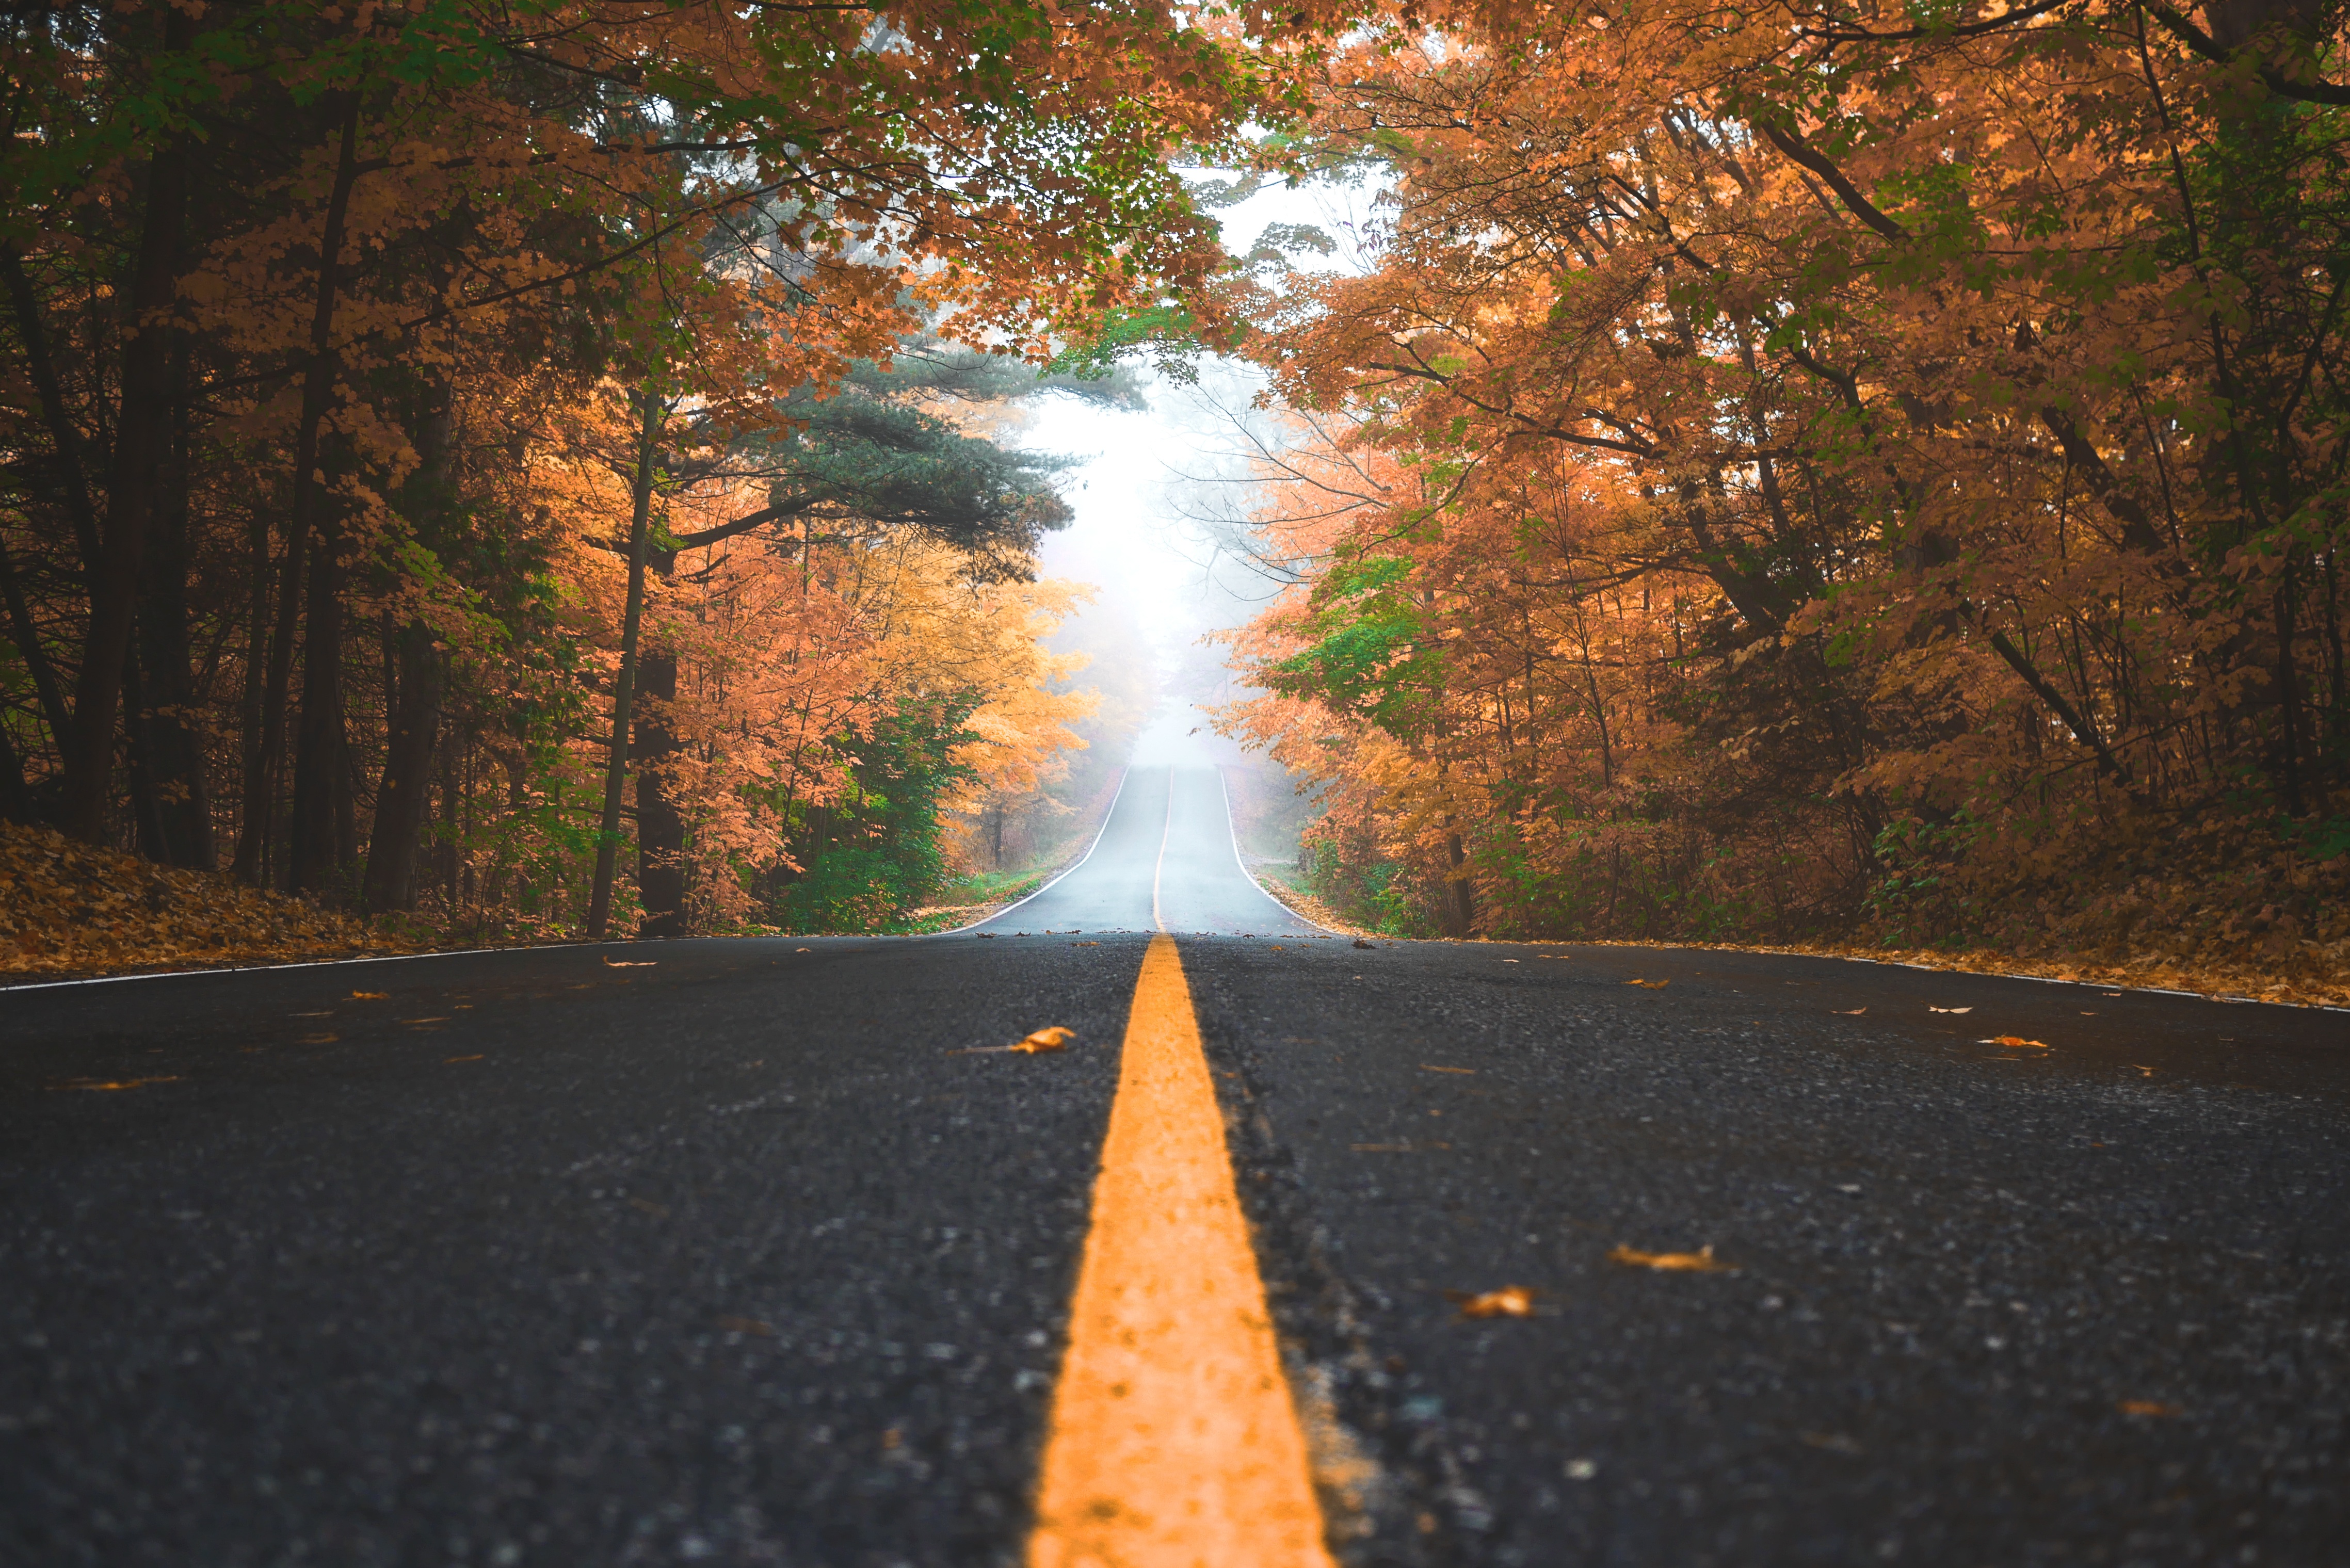
tree, nature, forest, fog, road, street, sunlight, morning, leaf, fall, evening, autumn, lane, season, infrastructure, woodland, atmospheric phenomenon